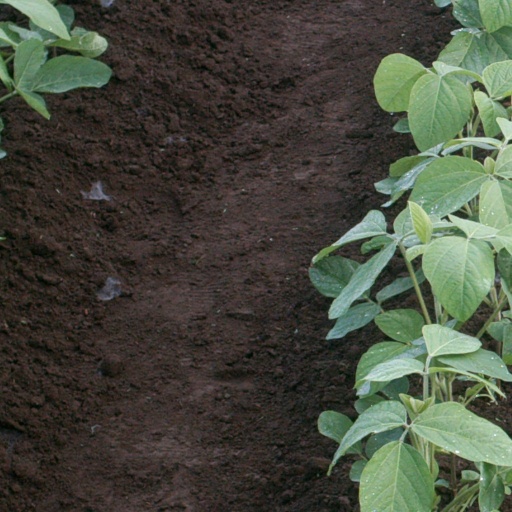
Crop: soybean